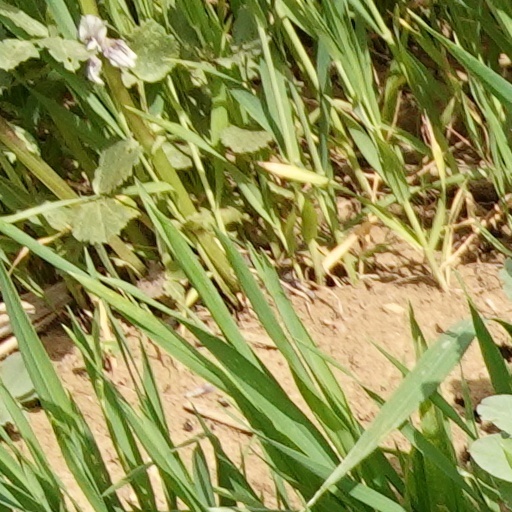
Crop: wheat